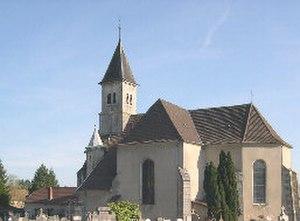
Église de Damparis (Jura) vue depuis le cimetière Photo prise le 24 avril 2004 par Lucien PRADILLON 2004 Lucien PRADILLON
Damparis est une commune française située dans le département du Jura, en région Bourgogne-Franche-Comté.